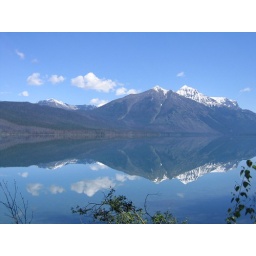
a perfect mirror reflection.... a lake in Glacier National Park....